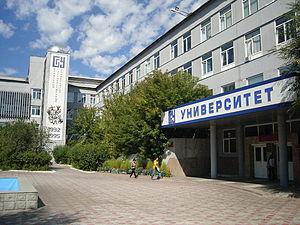
L'université d'État de Bouriatie est un établissement d'enseignement supérieur situé à Oulan-Oude, en République de Bouriatie. Les cours sont dispensés en russe et en bouriate. Il a été établi en 1932 comme bouriate State College de formation des professeurs, et il est devenu une université en 1995. Il est membre de l'université de l'Arctique.